Montafon

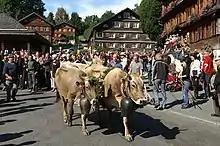
Festive "Almabtrieb" parade in September

The economy in the Montafon is dominated by a mixture of traditional rural activities like forestry, hydroelectric energy production, agricultural products, as well as tourism-related services and products.